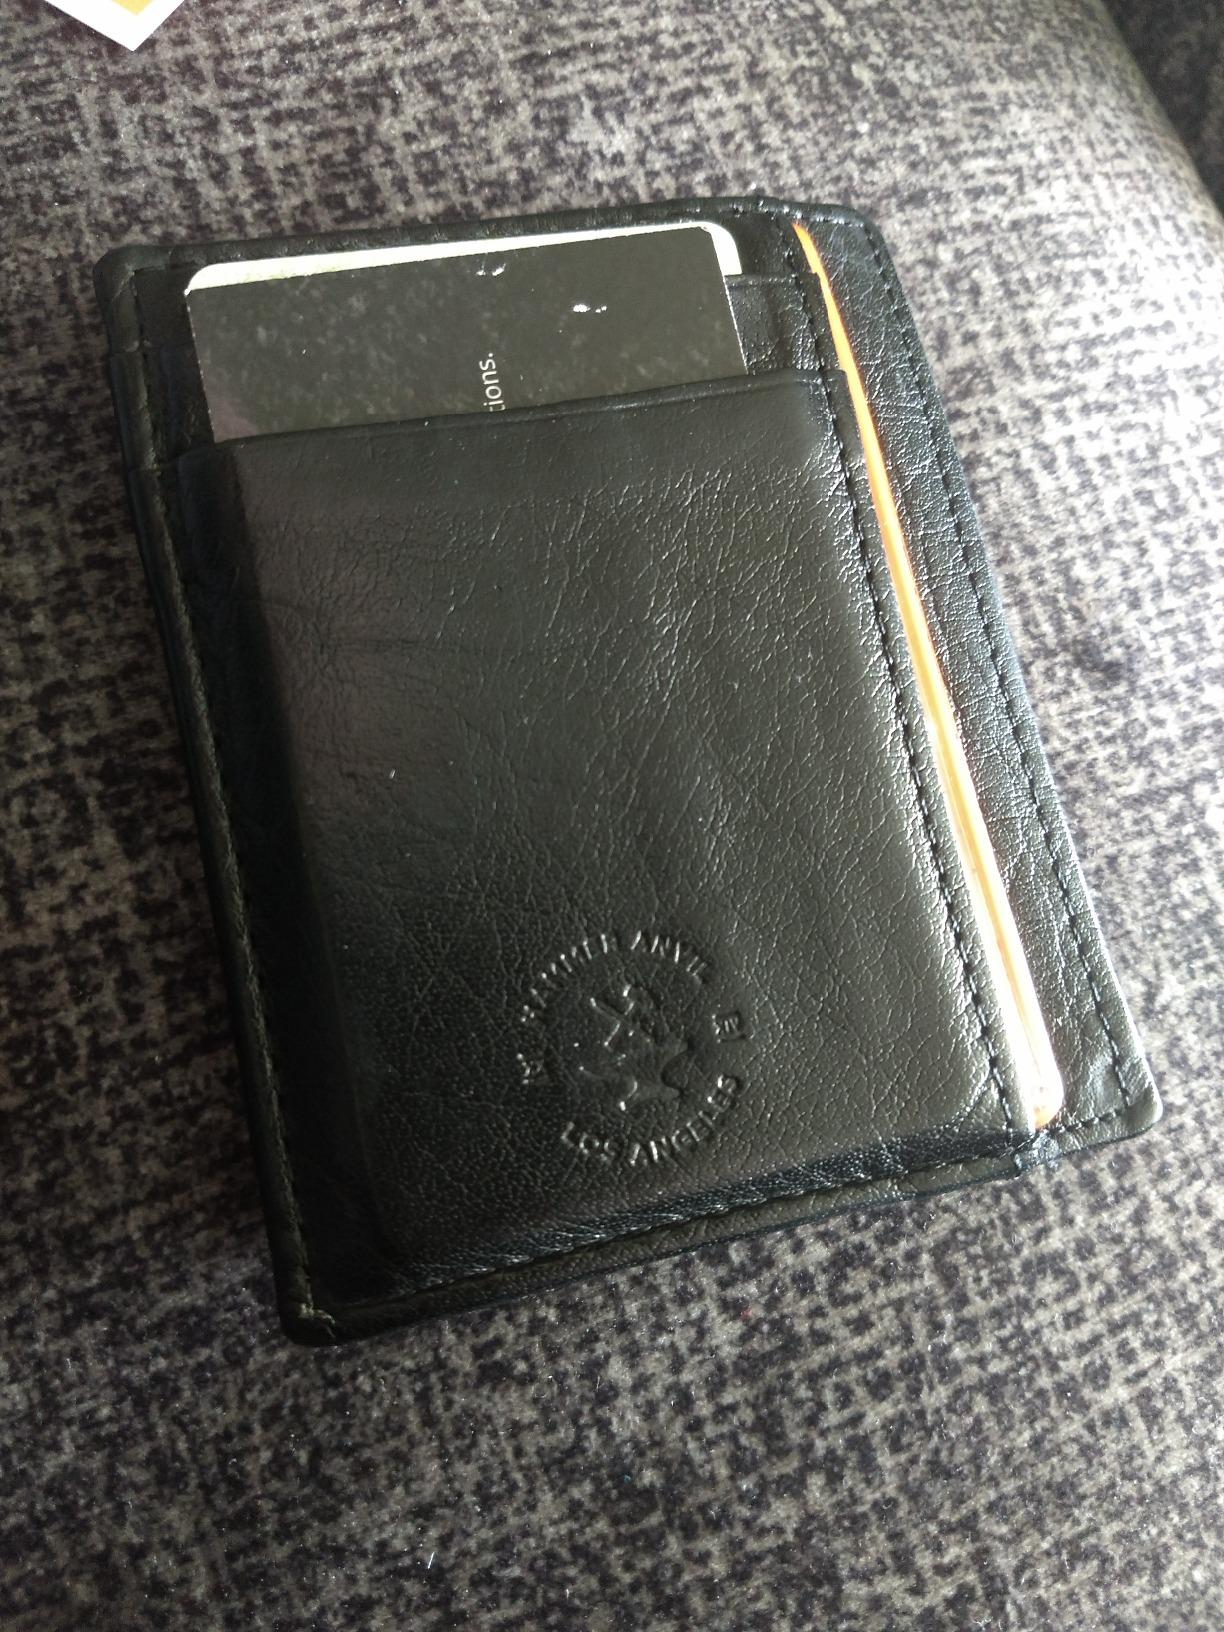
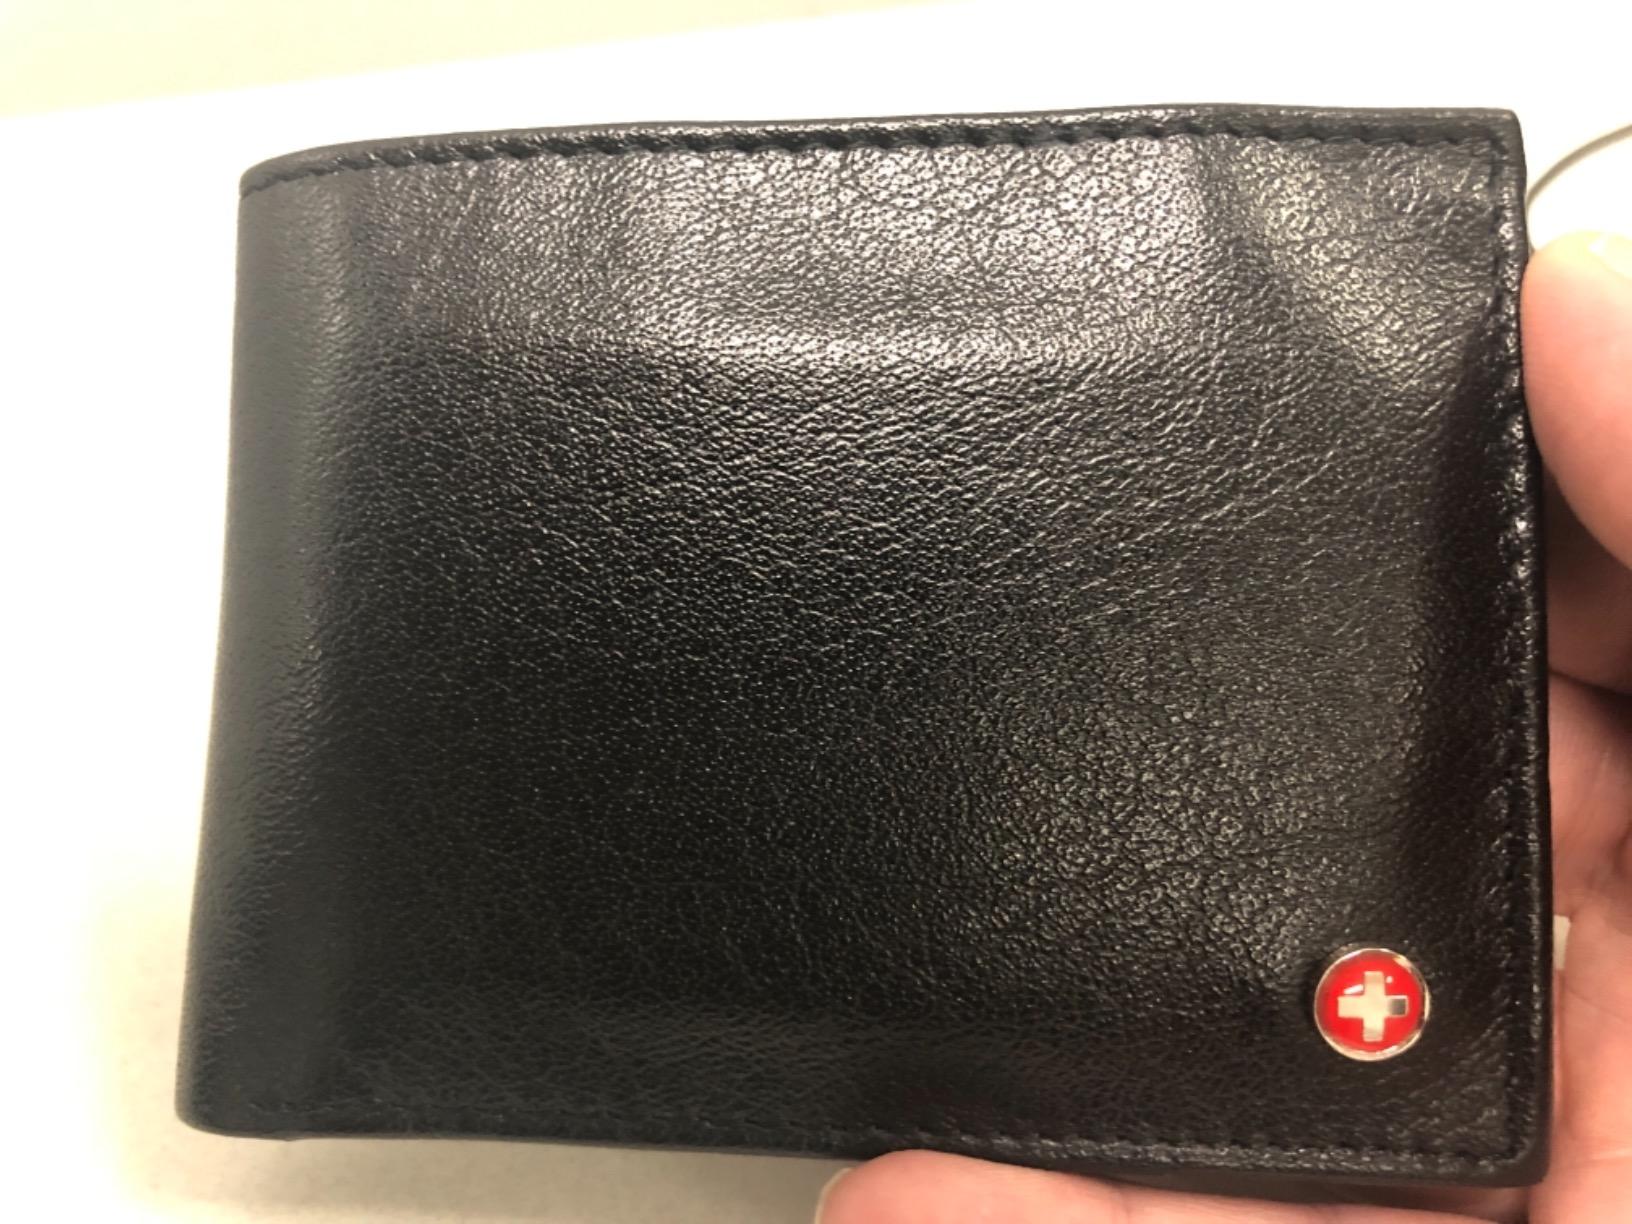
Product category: accessories_wallet
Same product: no